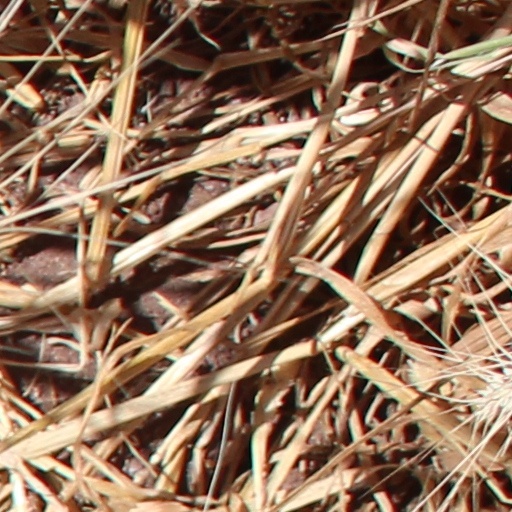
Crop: wheat